John Baptist Austin

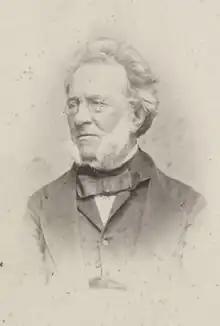
Photograph of John Baptist Austin, c.1870

John Baptist Austin III (1799–1882) was an English schoolmaster and minister. He emigrated in 1843 and settled in South Australia.